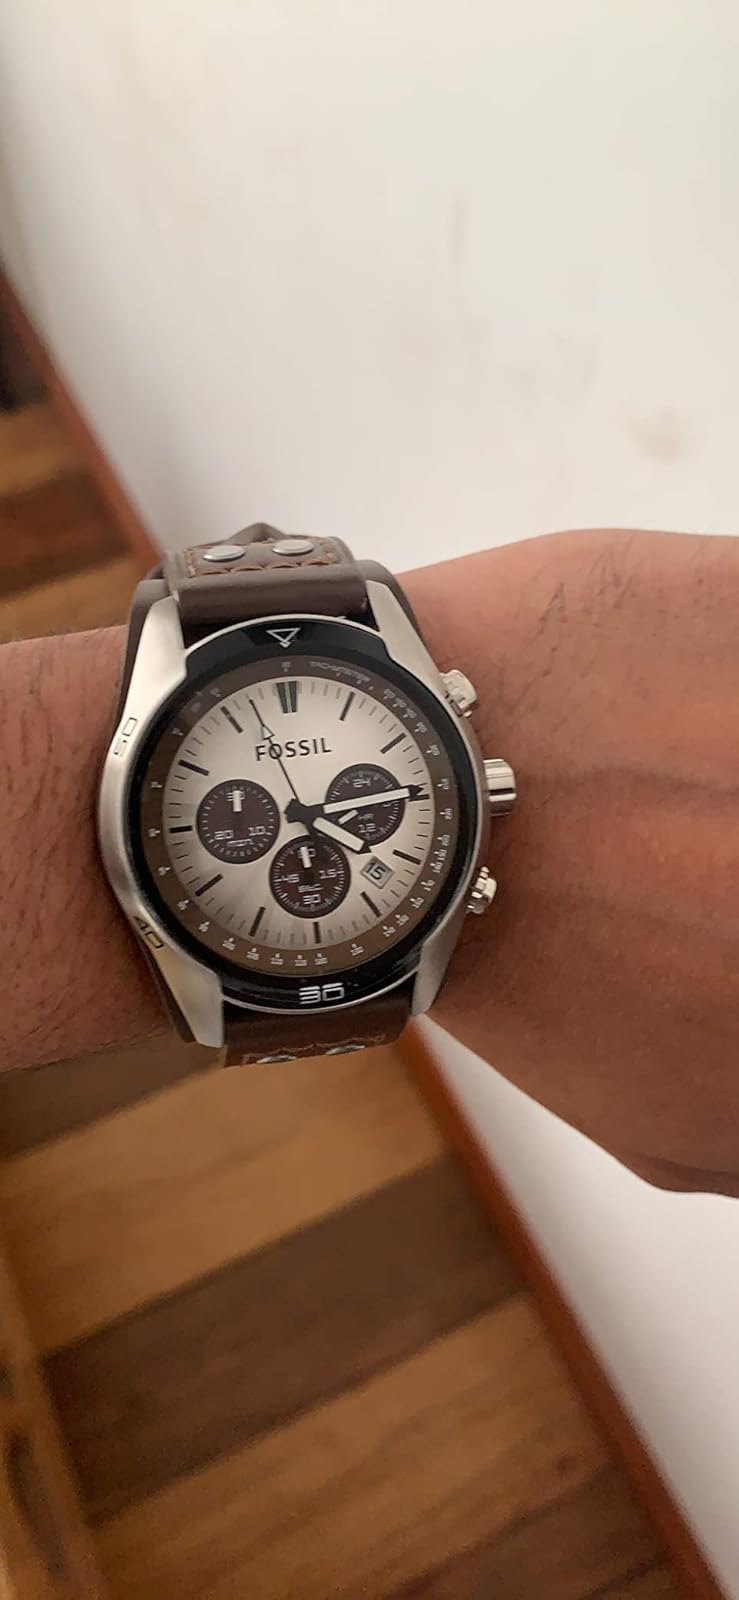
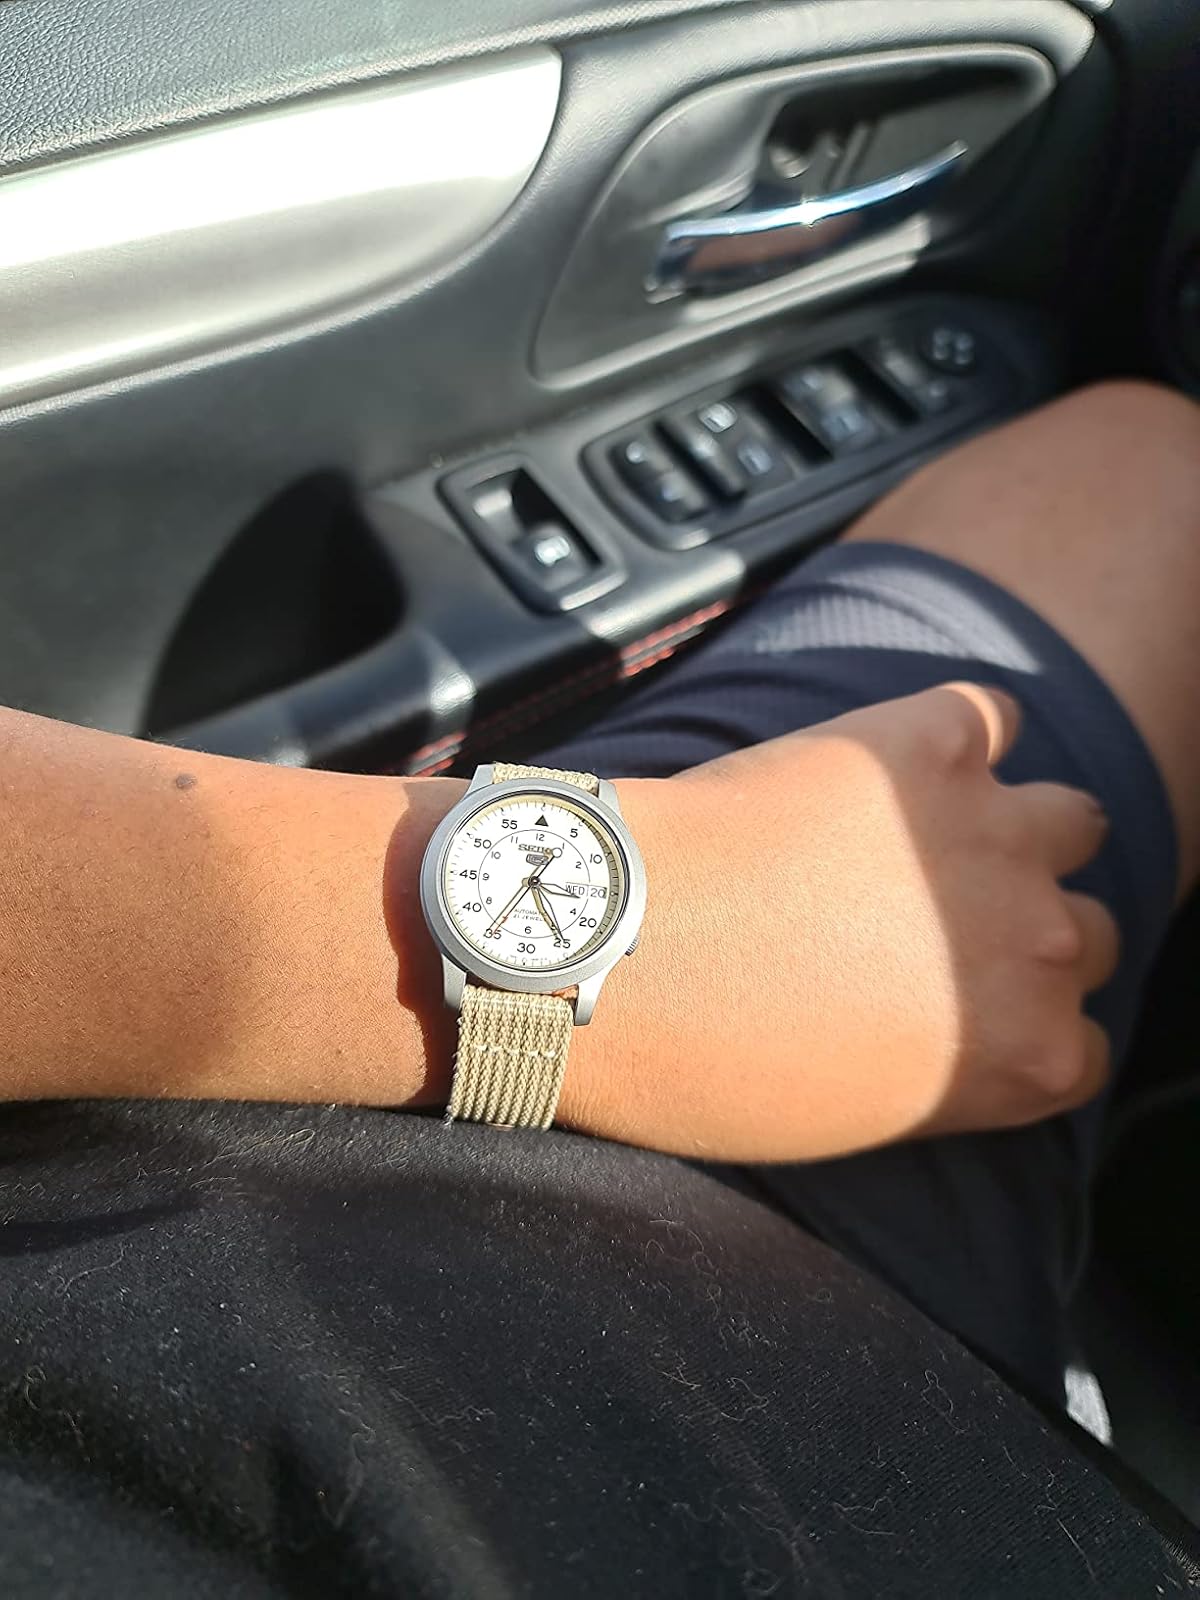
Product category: accessories_watch
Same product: no